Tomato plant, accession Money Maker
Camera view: horizontal (90 deg, fisheye); turntable rotation: 180 degrees
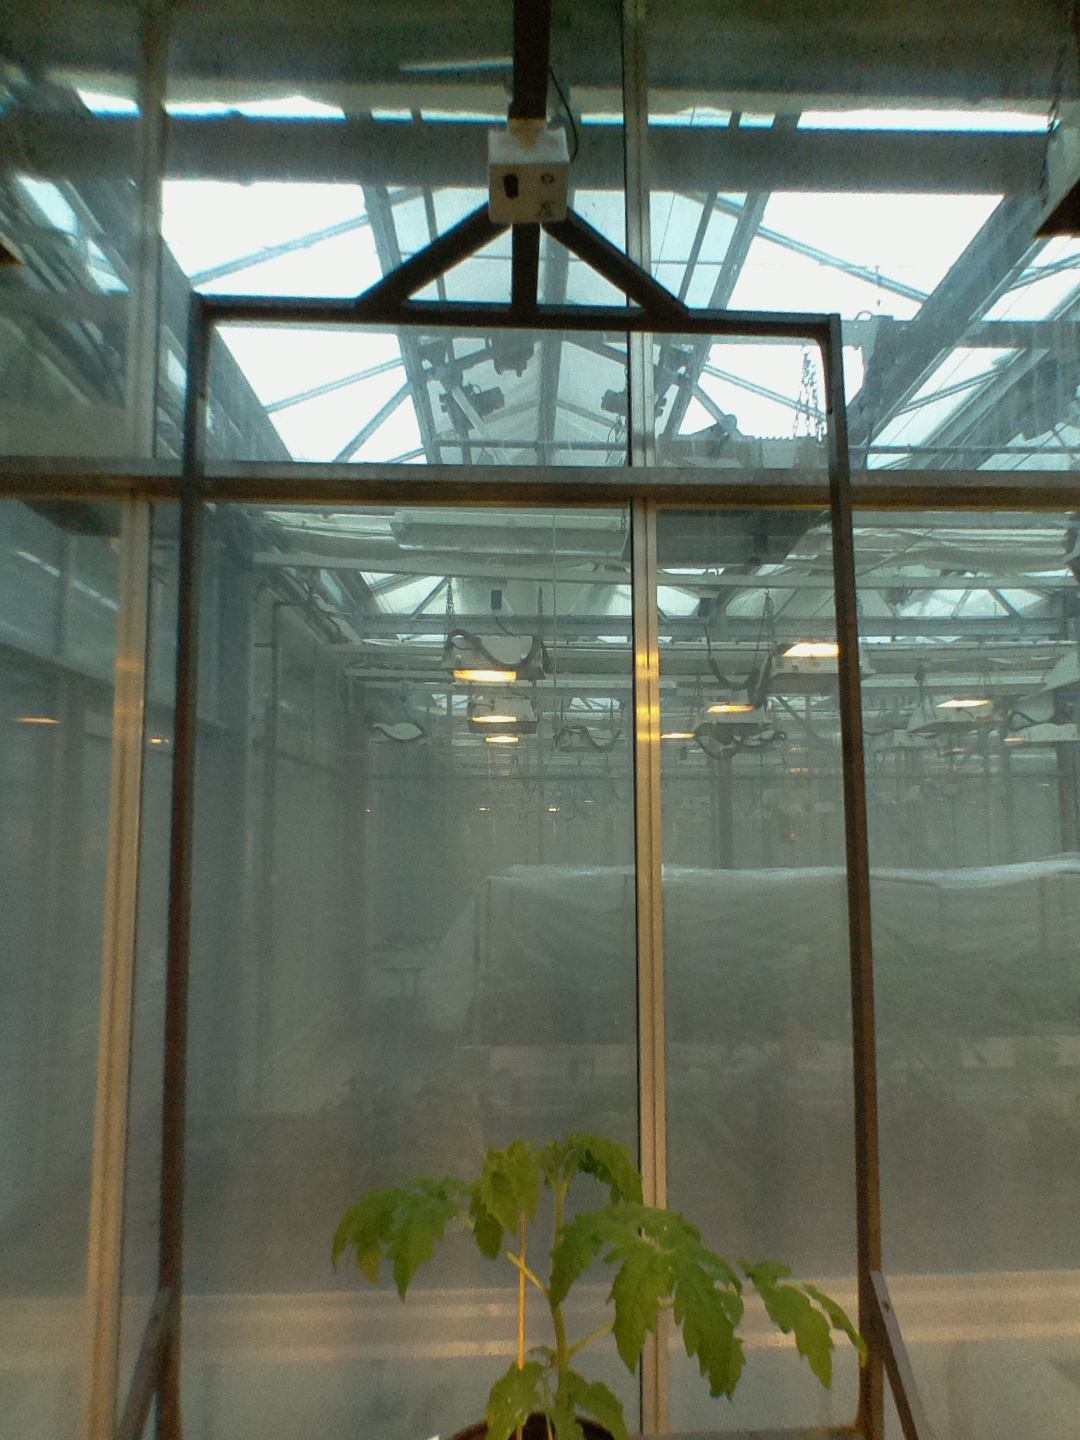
BBCH growth stage 14: 8 of true leaves visible